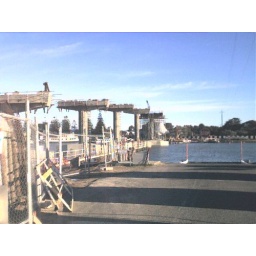
Construction of the Hindmarsh Island bridge. The bridge was built by pushing the road bed out over the columns from the shore